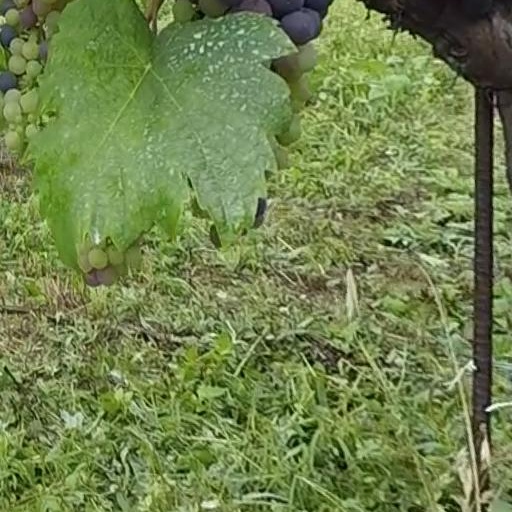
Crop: grape